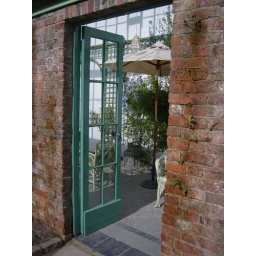
The Glass house in the bear garden, where pimms is the order of the day.